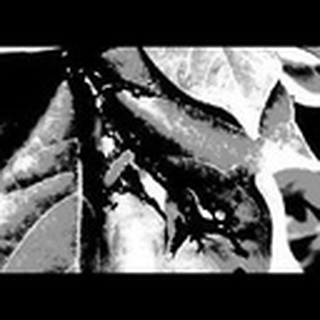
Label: cotton_bacterial_blight